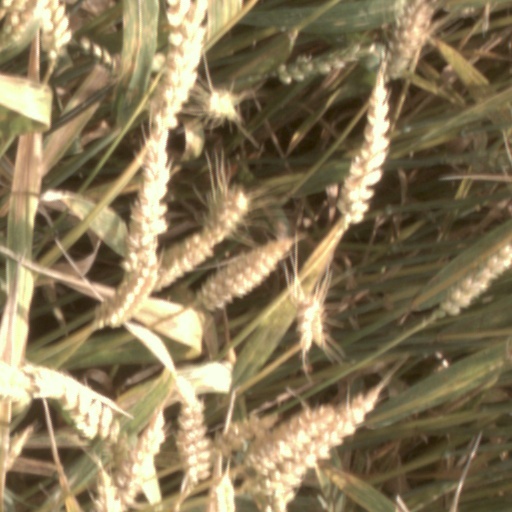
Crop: wheat